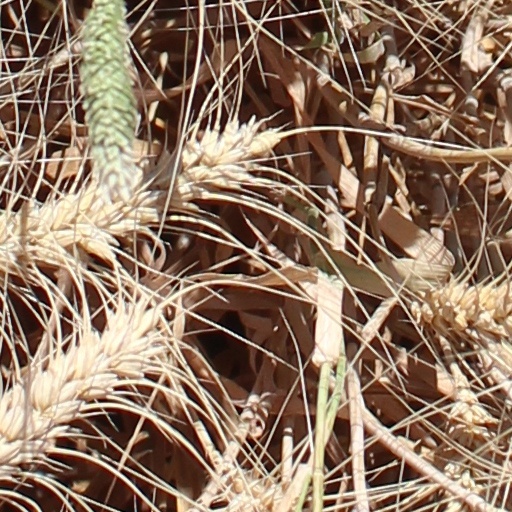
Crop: wheat